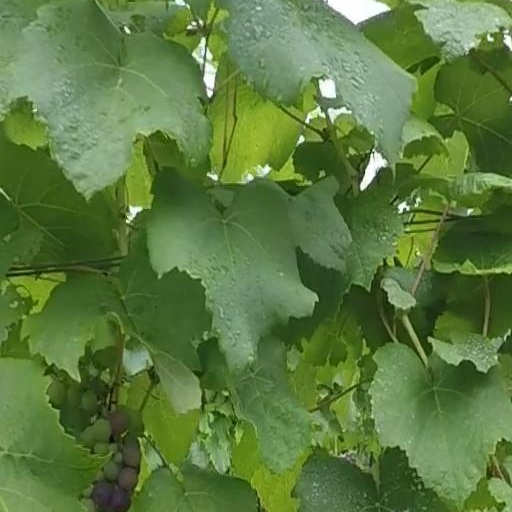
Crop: grape